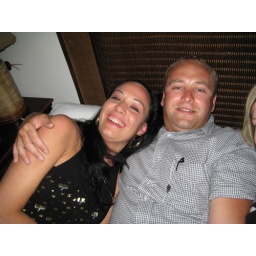
Picture of yourself and a girl in bed (clothes are optional).